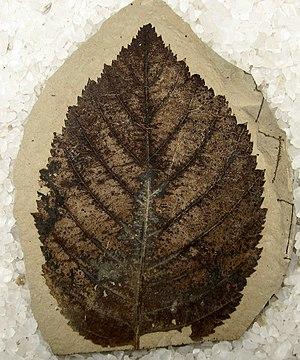
La formation d'Allenby est une formation géologique de roches sédimentaires d'âge Éocène supérieur et moyen située en Colombie Britannique. Elle est constituée de conglomérats, de grès entrelacés de shale et de charbon. Les gisements de charbon contiennent une abondance de fossiles d'insectes, de poissons et de plantes, issus des shales depuis 1877, les plus connus sont ceux de Princeton Chert.